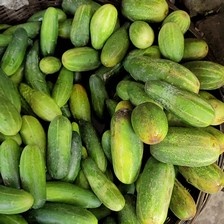
Label: cucumber